Henry Warre

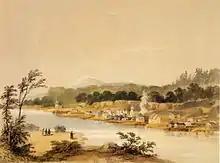
Warre's Oregon City 1845

Subsequently, in 1845 he was sent on a military reconnaissance mission, riding through the Rockies, with Mervin Vavasour to the Oregon Country to prepare for a potential Anglo-American war over the territory. During the trip he made paintings and sketches of the region, and reported on possible military preparations.